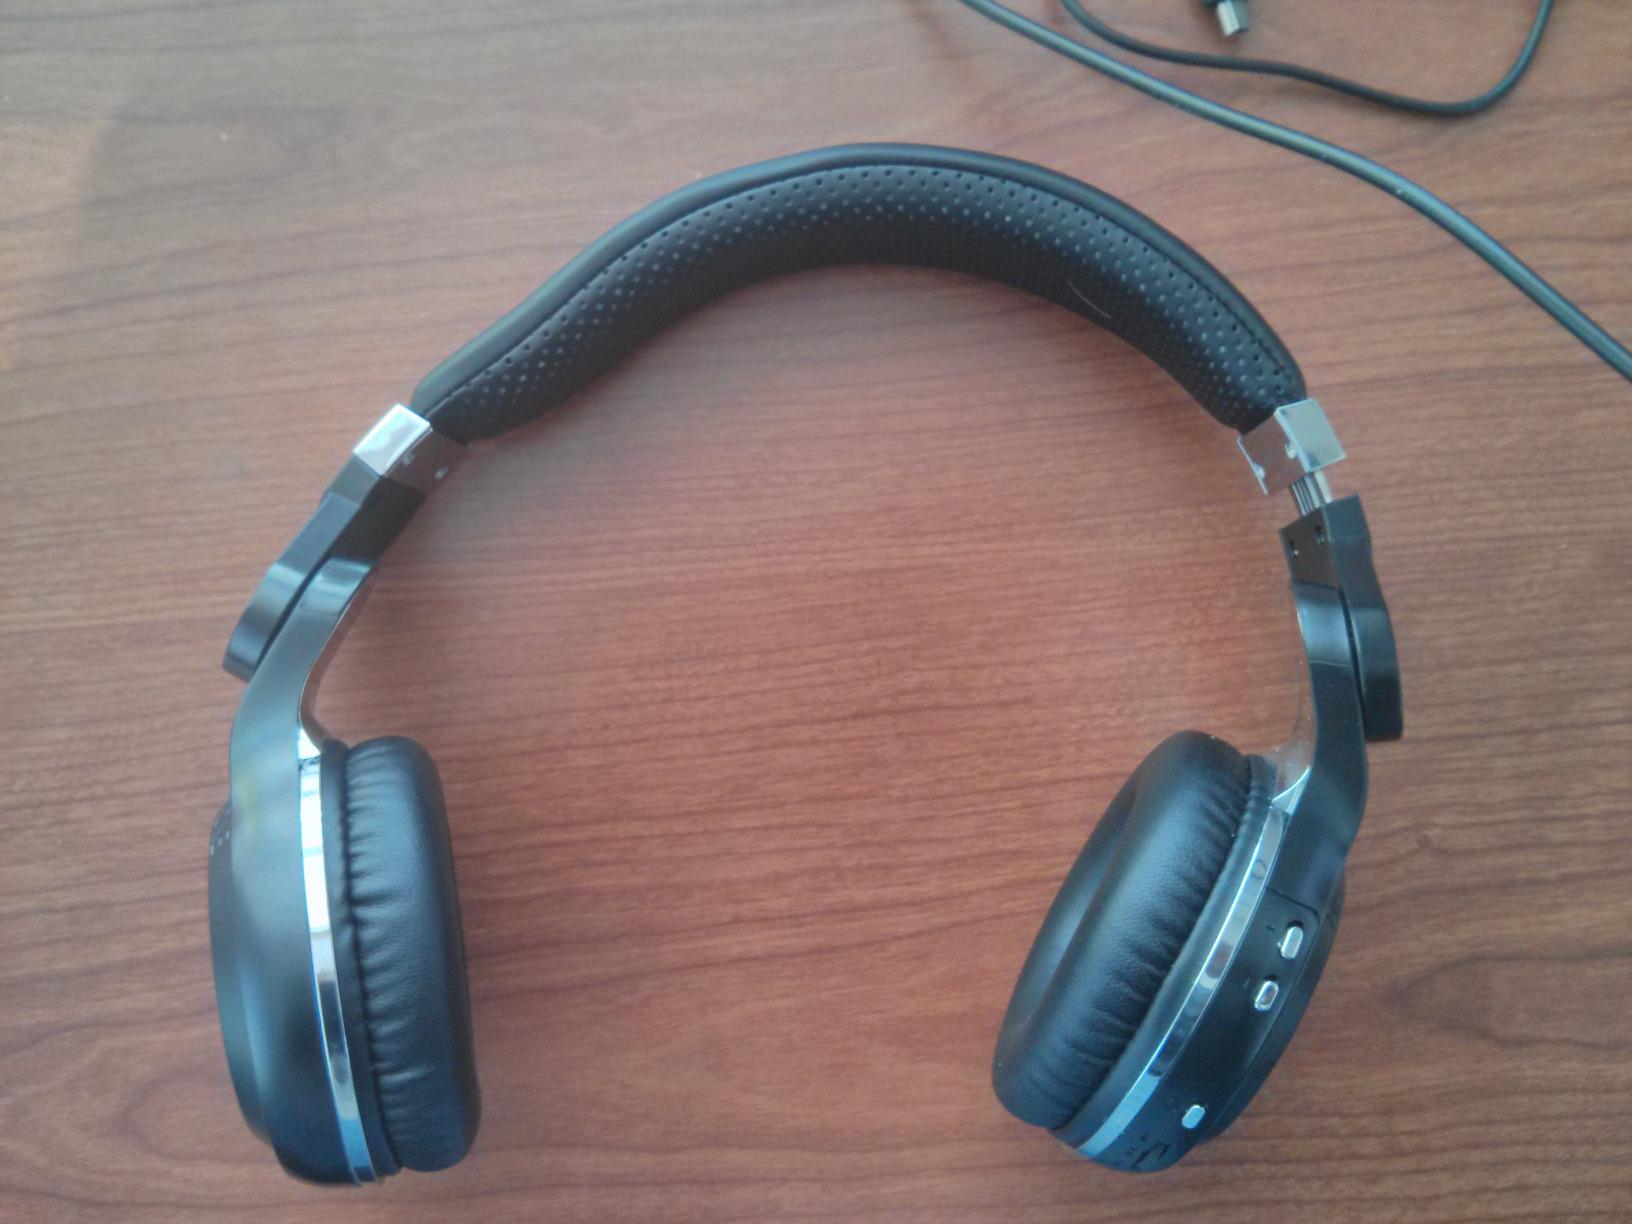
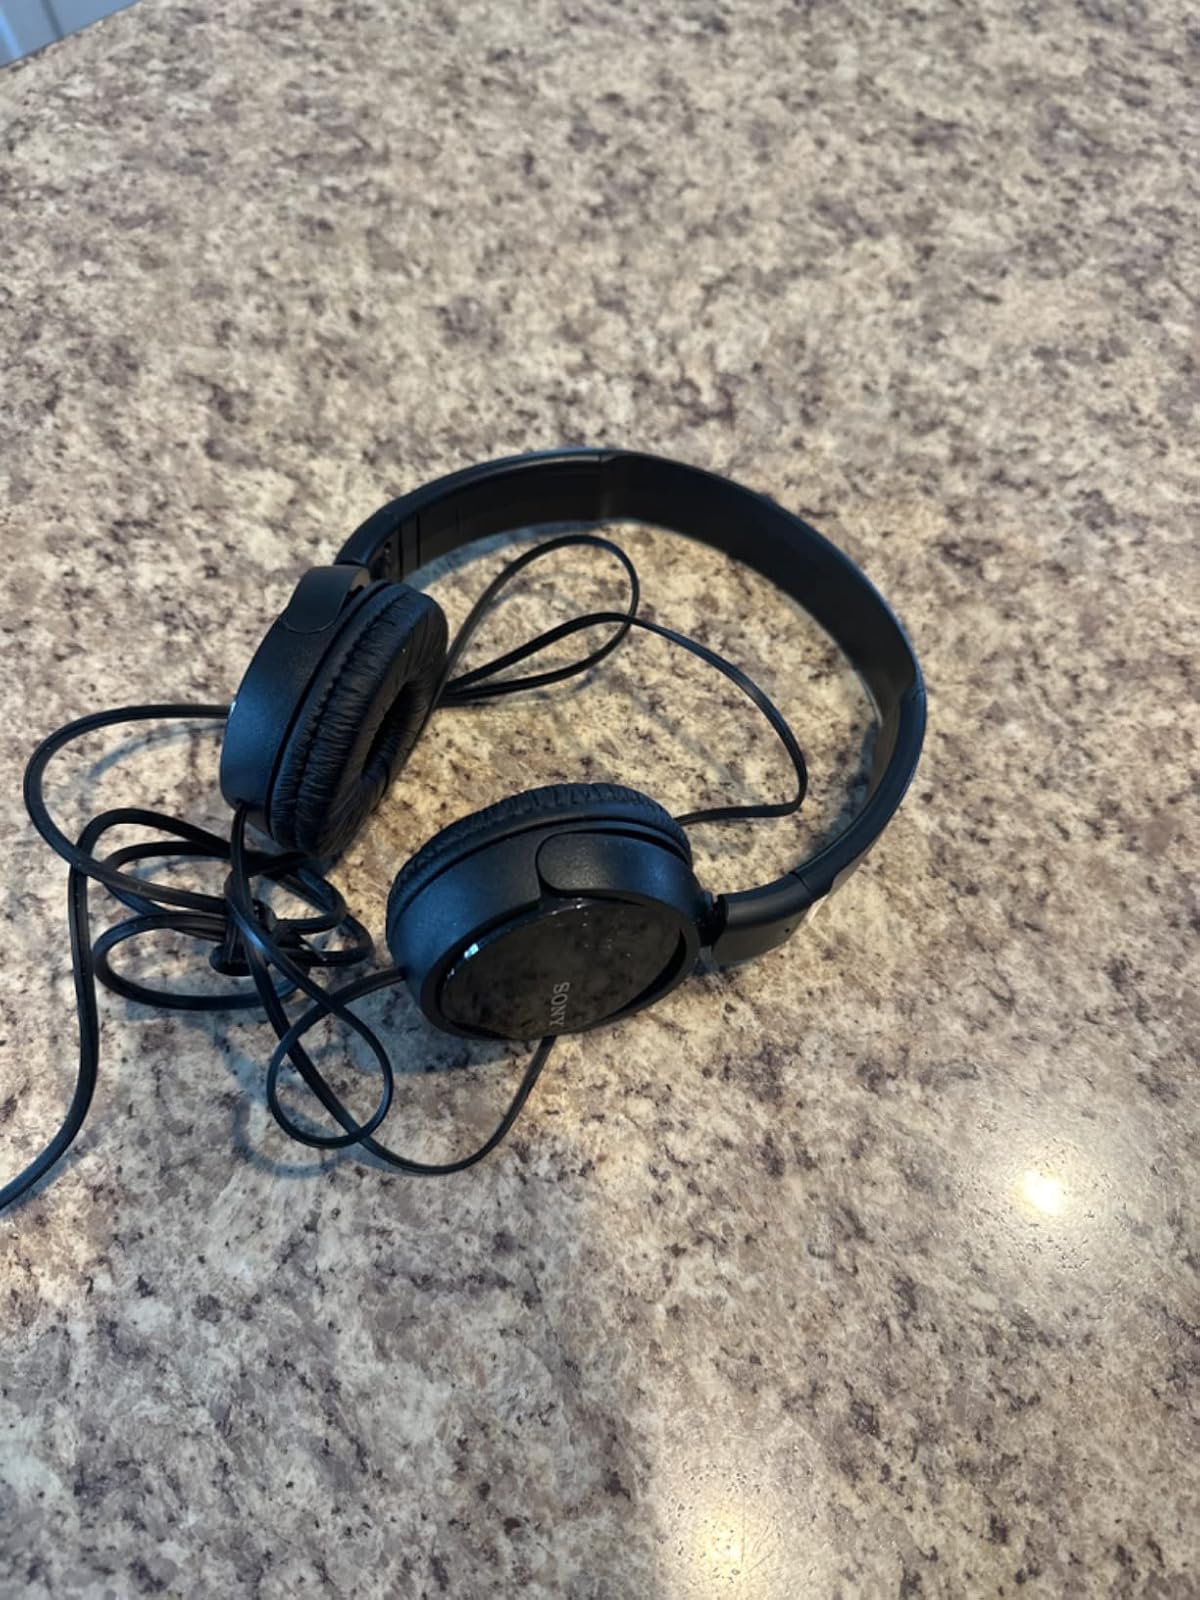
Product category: headphones
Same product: no